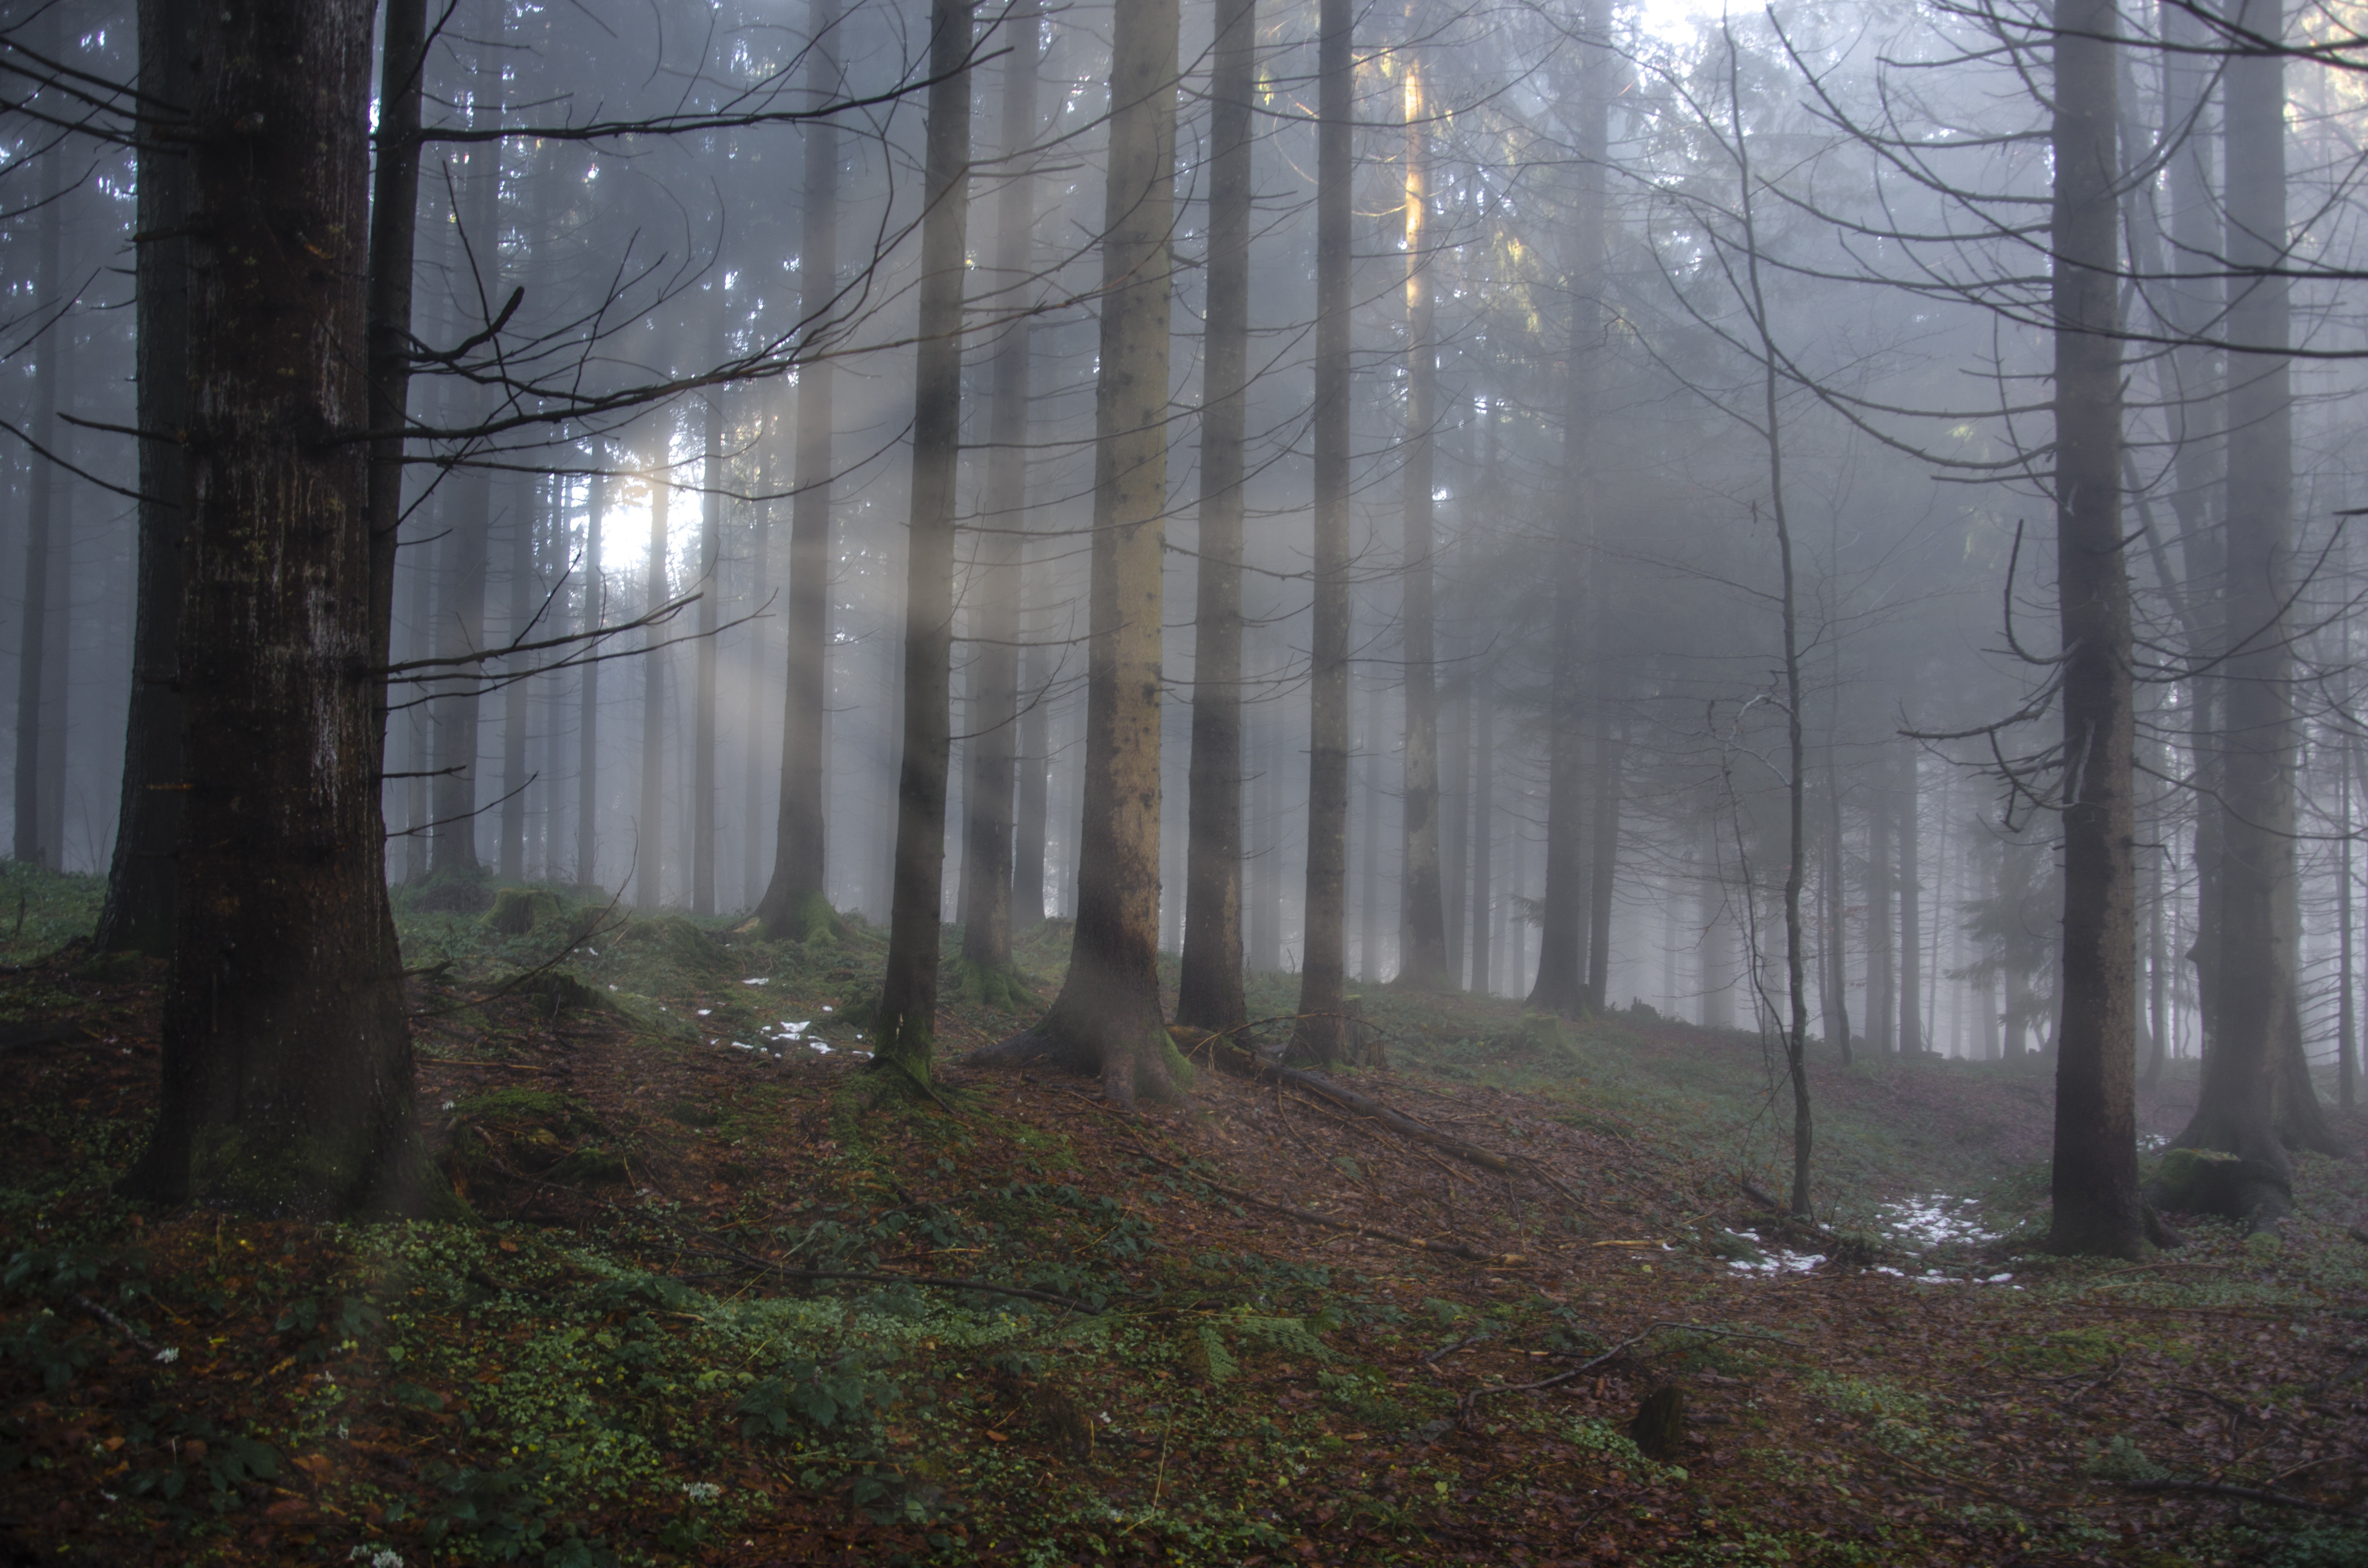
tree, forest, light, fog, mist, sunlight, morning, autumn, weather, lighting, season, trees, deciduous, light beam, woodland, habitat, mood, ecosystem, flooded, mysticism, biome, old growth forest, natural environment, atmospheric phenomenon, woody plant, temperate coniferous forest